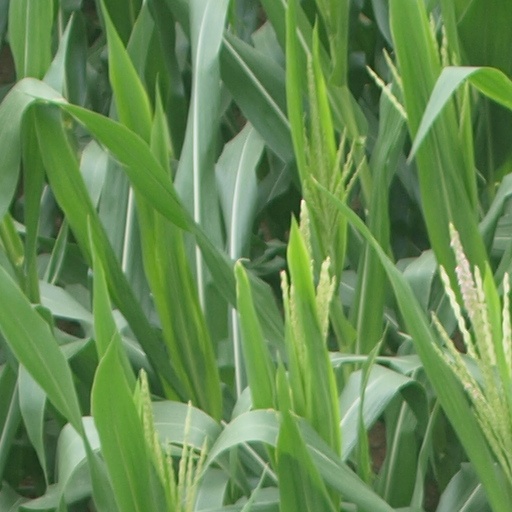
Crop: maize; corn